Aurica Motors

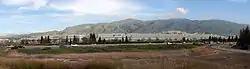
The NUMMI plant in Fremont, California.

Pitagora has so far refused to release details to the public on to current investors and amount of financing already obtained.